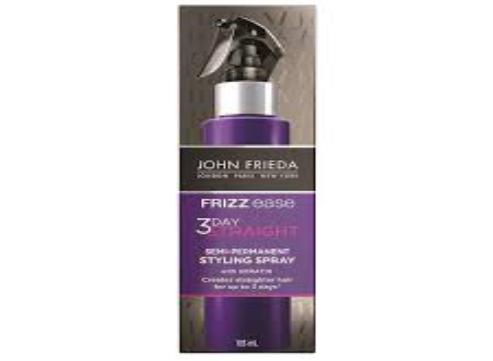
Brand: Frizz-Ease
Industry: Necessities